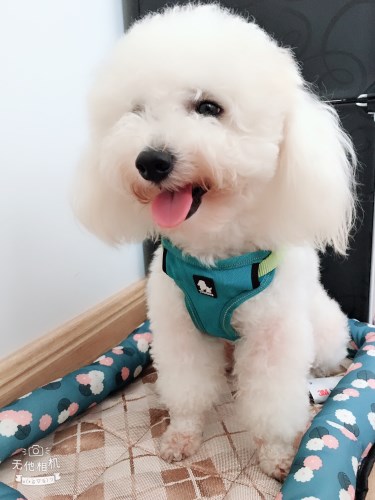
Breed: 2925-n000114-toy_poodle